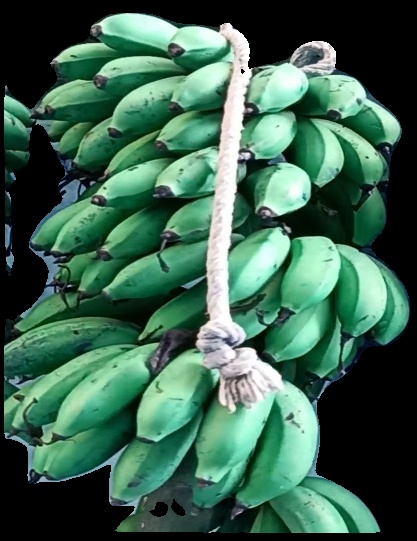
Variety: rasbale
Grade: grade2